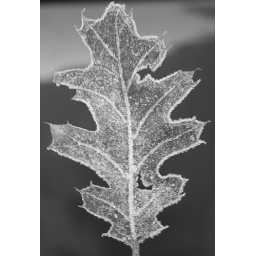
Frozen leaf found along the main road in Yosemite with my Honda Element's door as the background.